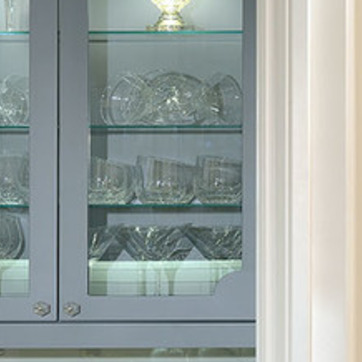
Material: glass